Columbus metropolitan area, Ohio

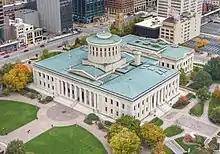
The Ohio Statehouse

The public sector dominates the Central Ohio employment landscape, with the State of Ohio, Ohio State University, and the United States Government accounting for an estimated 55,000 to 60,000 employees. When combined with Columbus City Schools, the City of Columbus, and Franklin County, the number swells to about 80,000 employees, making government jobs the area's largest employment sector.